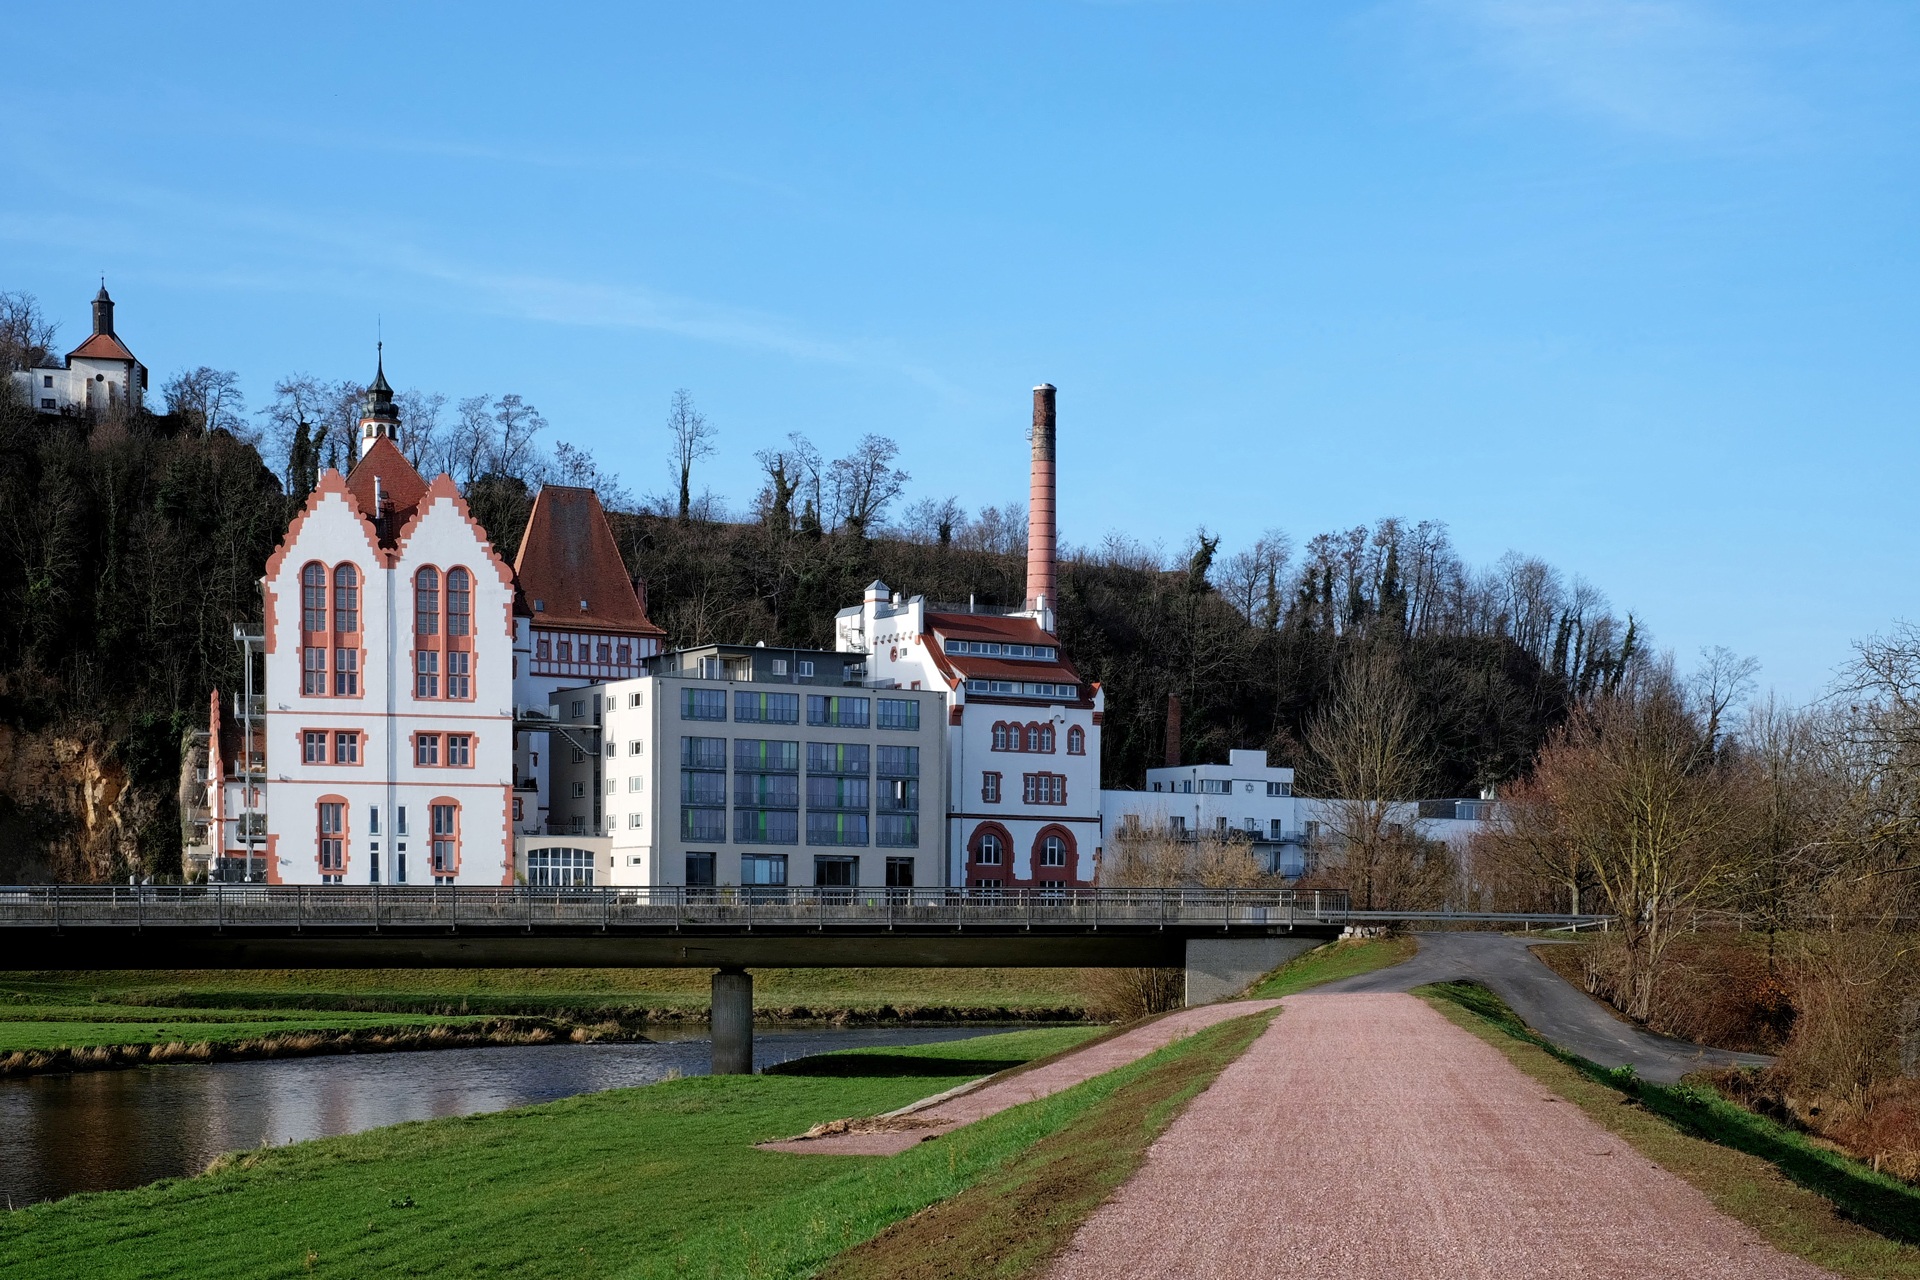
building, chateau, river, canal, swim, landmark, waterway, bolt, estate, brewery, kaiserstuhl